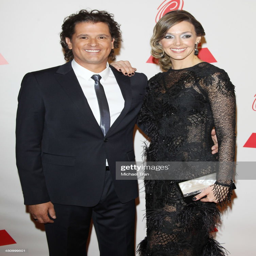
latin pop artist and guest arrive at award category honoring musical artist held .